Husband and Wife (1952 film)

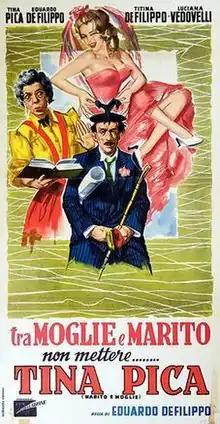

Husband and Wife (Italian: Marito e moglie) is a 1952 Italian comedy film written, directed and starred by Eduardo De Filippo. It also features Tina Pica, Titina De Filippo and Luciana Vedovelli.